Airlink (Papua New Guinea)

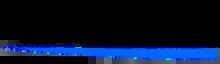

Airlink was an airline based in Madang, Papua New Guinea that ceased operations in late July 2007. It provided high-frequency scheduled and charter services to outlying regions of Papua New Guinea. Its main base was Madang Airport, with hubs at Rabaul Airport, Kavieng Airport, Wewak International Airport and Mount Hagen Airport.